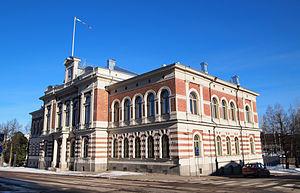
Karl Viktor Reinius est un architecte finlandais.
L'hôtel de ville de Jyväskylä est un bâtiment du quartier central de Jyväskylä en Finlande.